Question: Please indicate a possible affordance area of the baseball bat that can be used for holding.
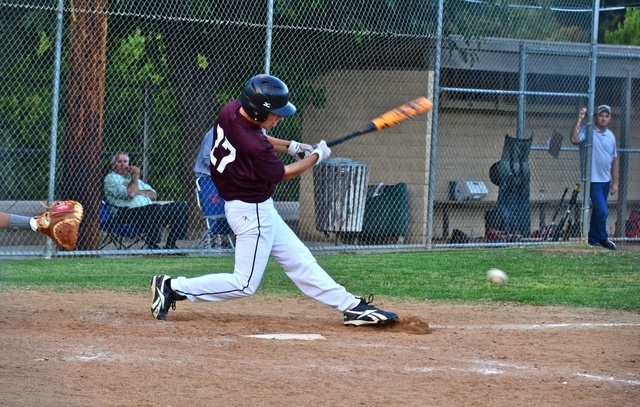
Answer: [287.5, 126, 348.5, 163]